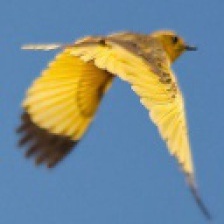
Species: GOLDEN PIPIT
Scientific name: TMETOTHYLACUS TENELLUS